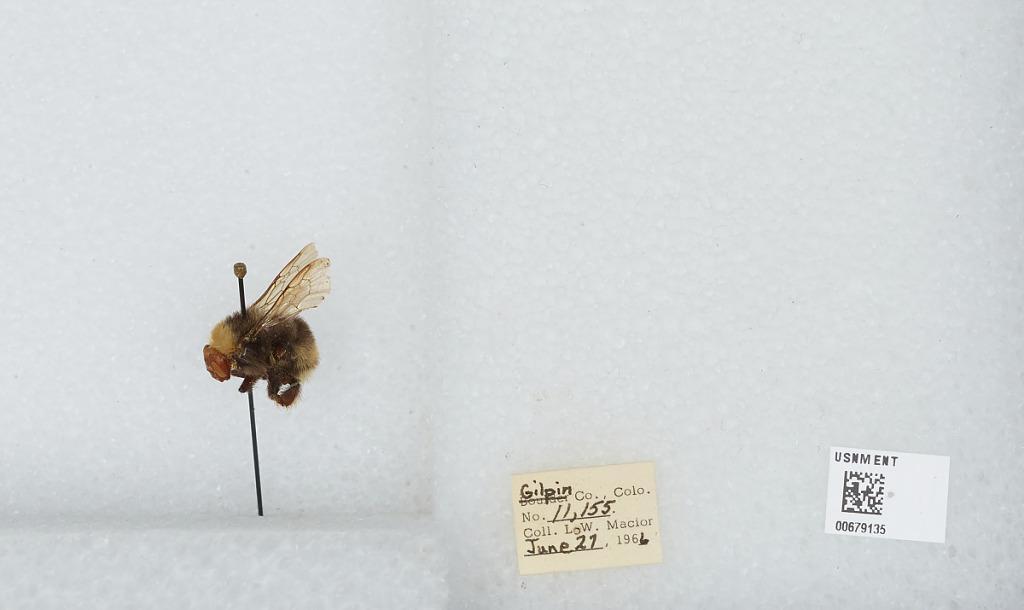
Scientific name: Bombus (Bombus) occidentalis Greene
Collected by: L. Macior
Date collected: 1966-6-27
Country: United States
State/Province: Colorado
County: Gilpin
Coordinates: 39.8908, -105.508